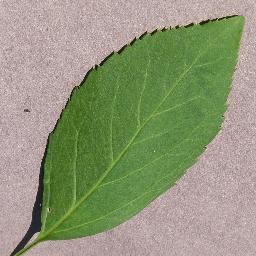
Label: Cherry___healthy